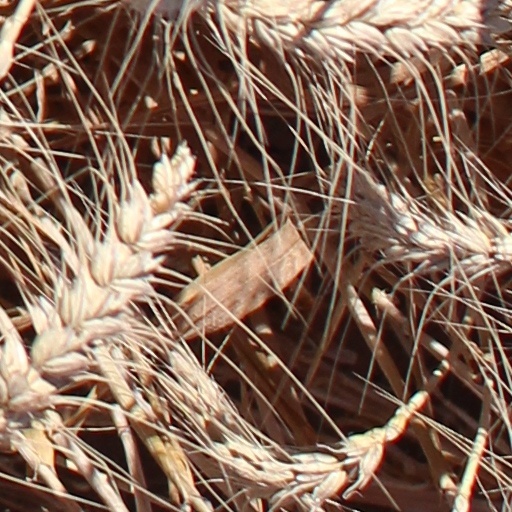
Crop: wheat